Hazakawa Station

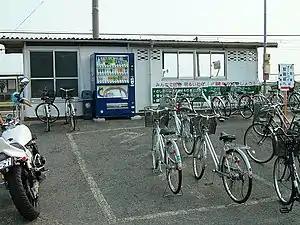
Hazakawa Station, September 2005

is a passenger railway station located in Minami-ku of the city of Okayama, Okayama Prefecture, Japan. It is operated by the West Japan Railway Company (JR West).